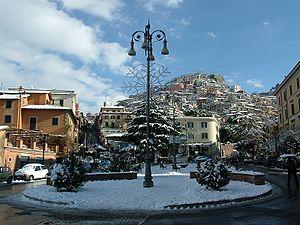
Rocca di Papa est une commune de la ville métropolitaine de Rome Capitale dans la région Latium en Italie.